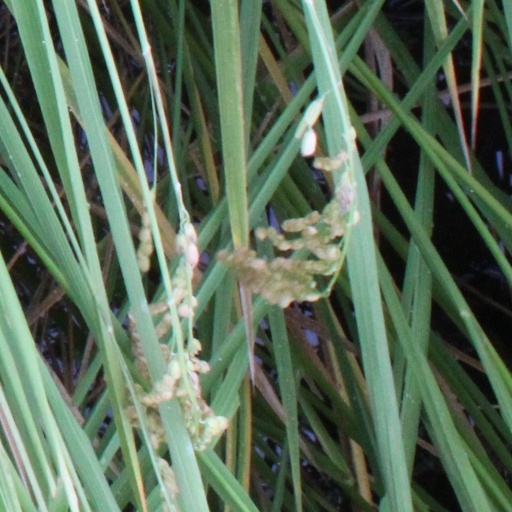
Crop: rice